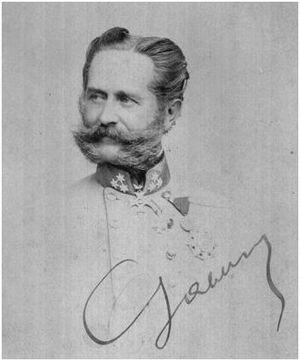
Ludwig-Karl-Wilhelm, baron von Gablenz-Eskeles est un général et homme politique autrichien.